Thomas Hastings (Royal Navy officer)

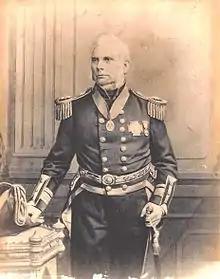
Rear Admiral Sir Thomas Hastings CB

Admiral Sir Thomas Hastings, KCB DL (3 July 1790 – 3 January 1870) was an innovator, instructor, and distinguished officer of the Royal Navy. He was renowned as an expert gunner, and some believe him to be the first officer to take a truly scientific approach to gunnery.